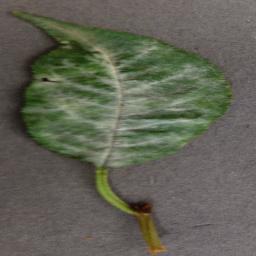
Label: Cherry___Powdery_mildew